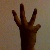
The image shows a hand gesture representing the number 6 in Indian Sign Language.